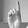
ASL letter: D